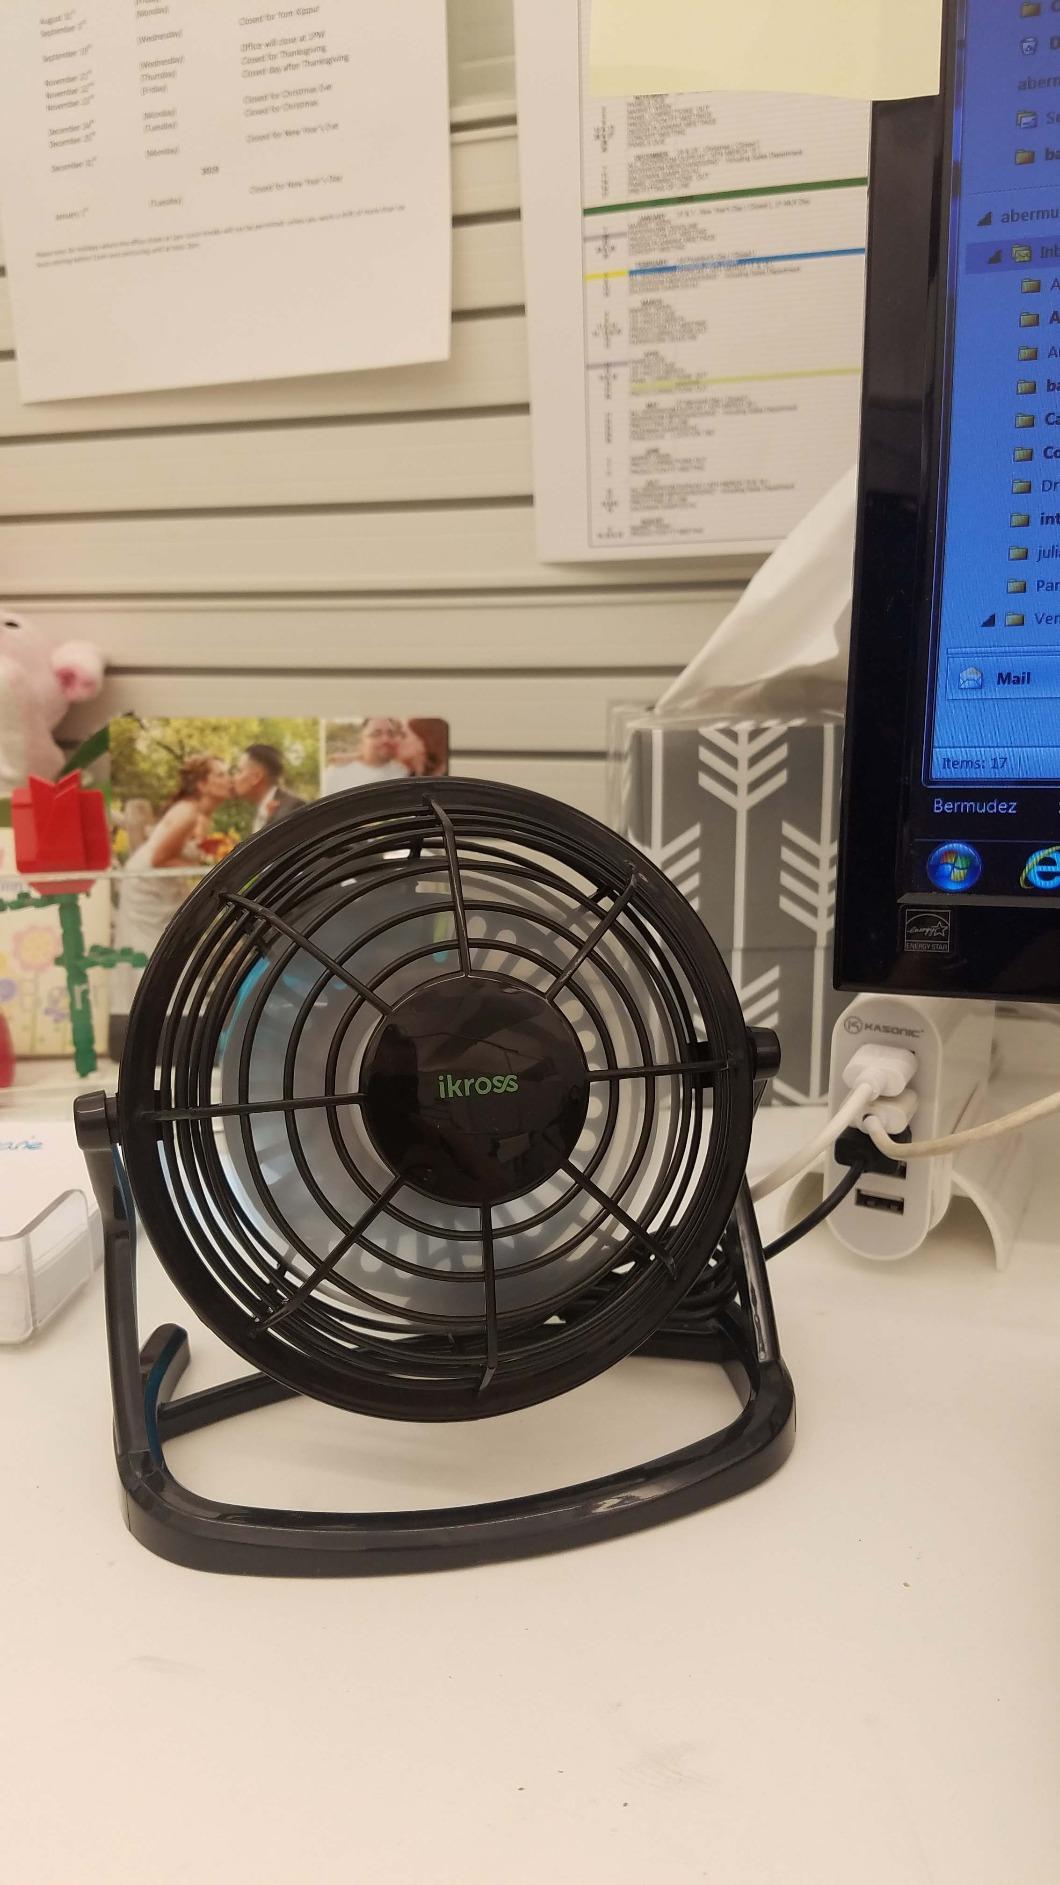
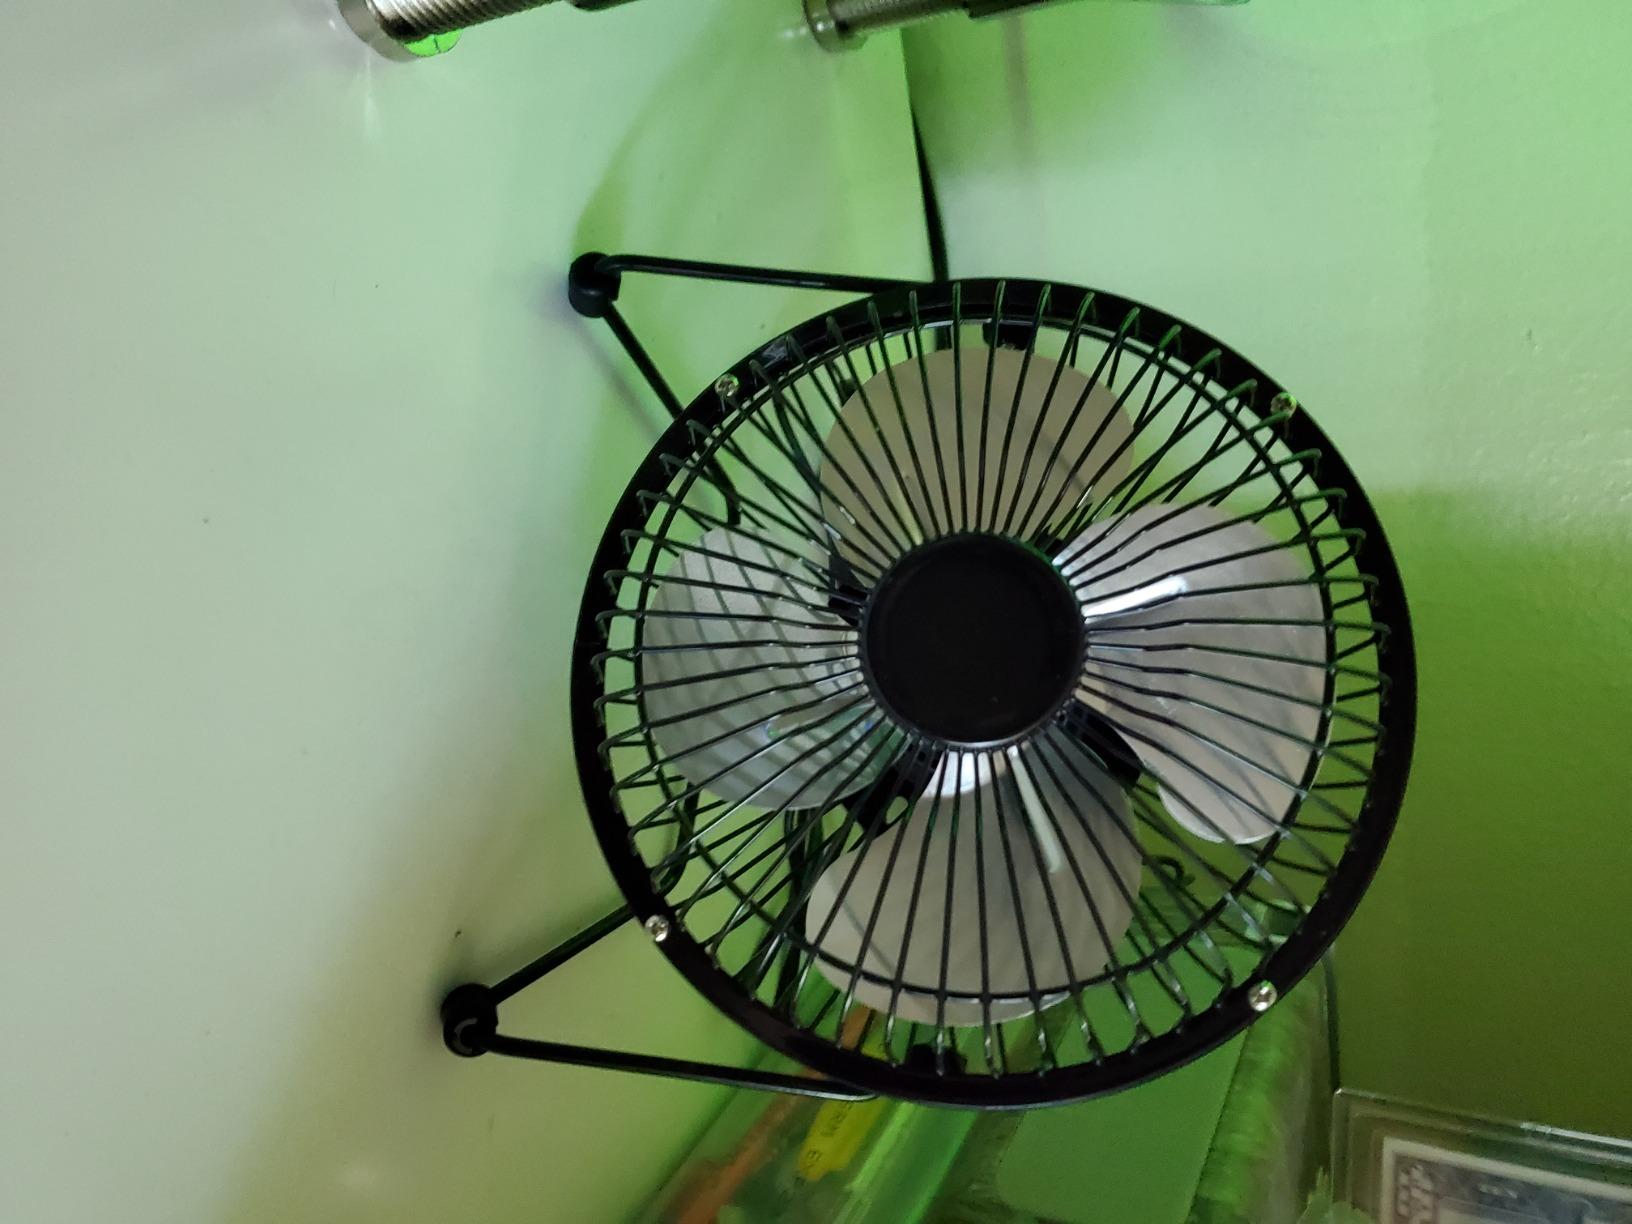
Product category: fan
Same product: no